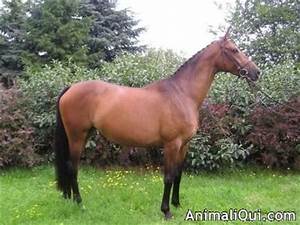
Label: cavallo